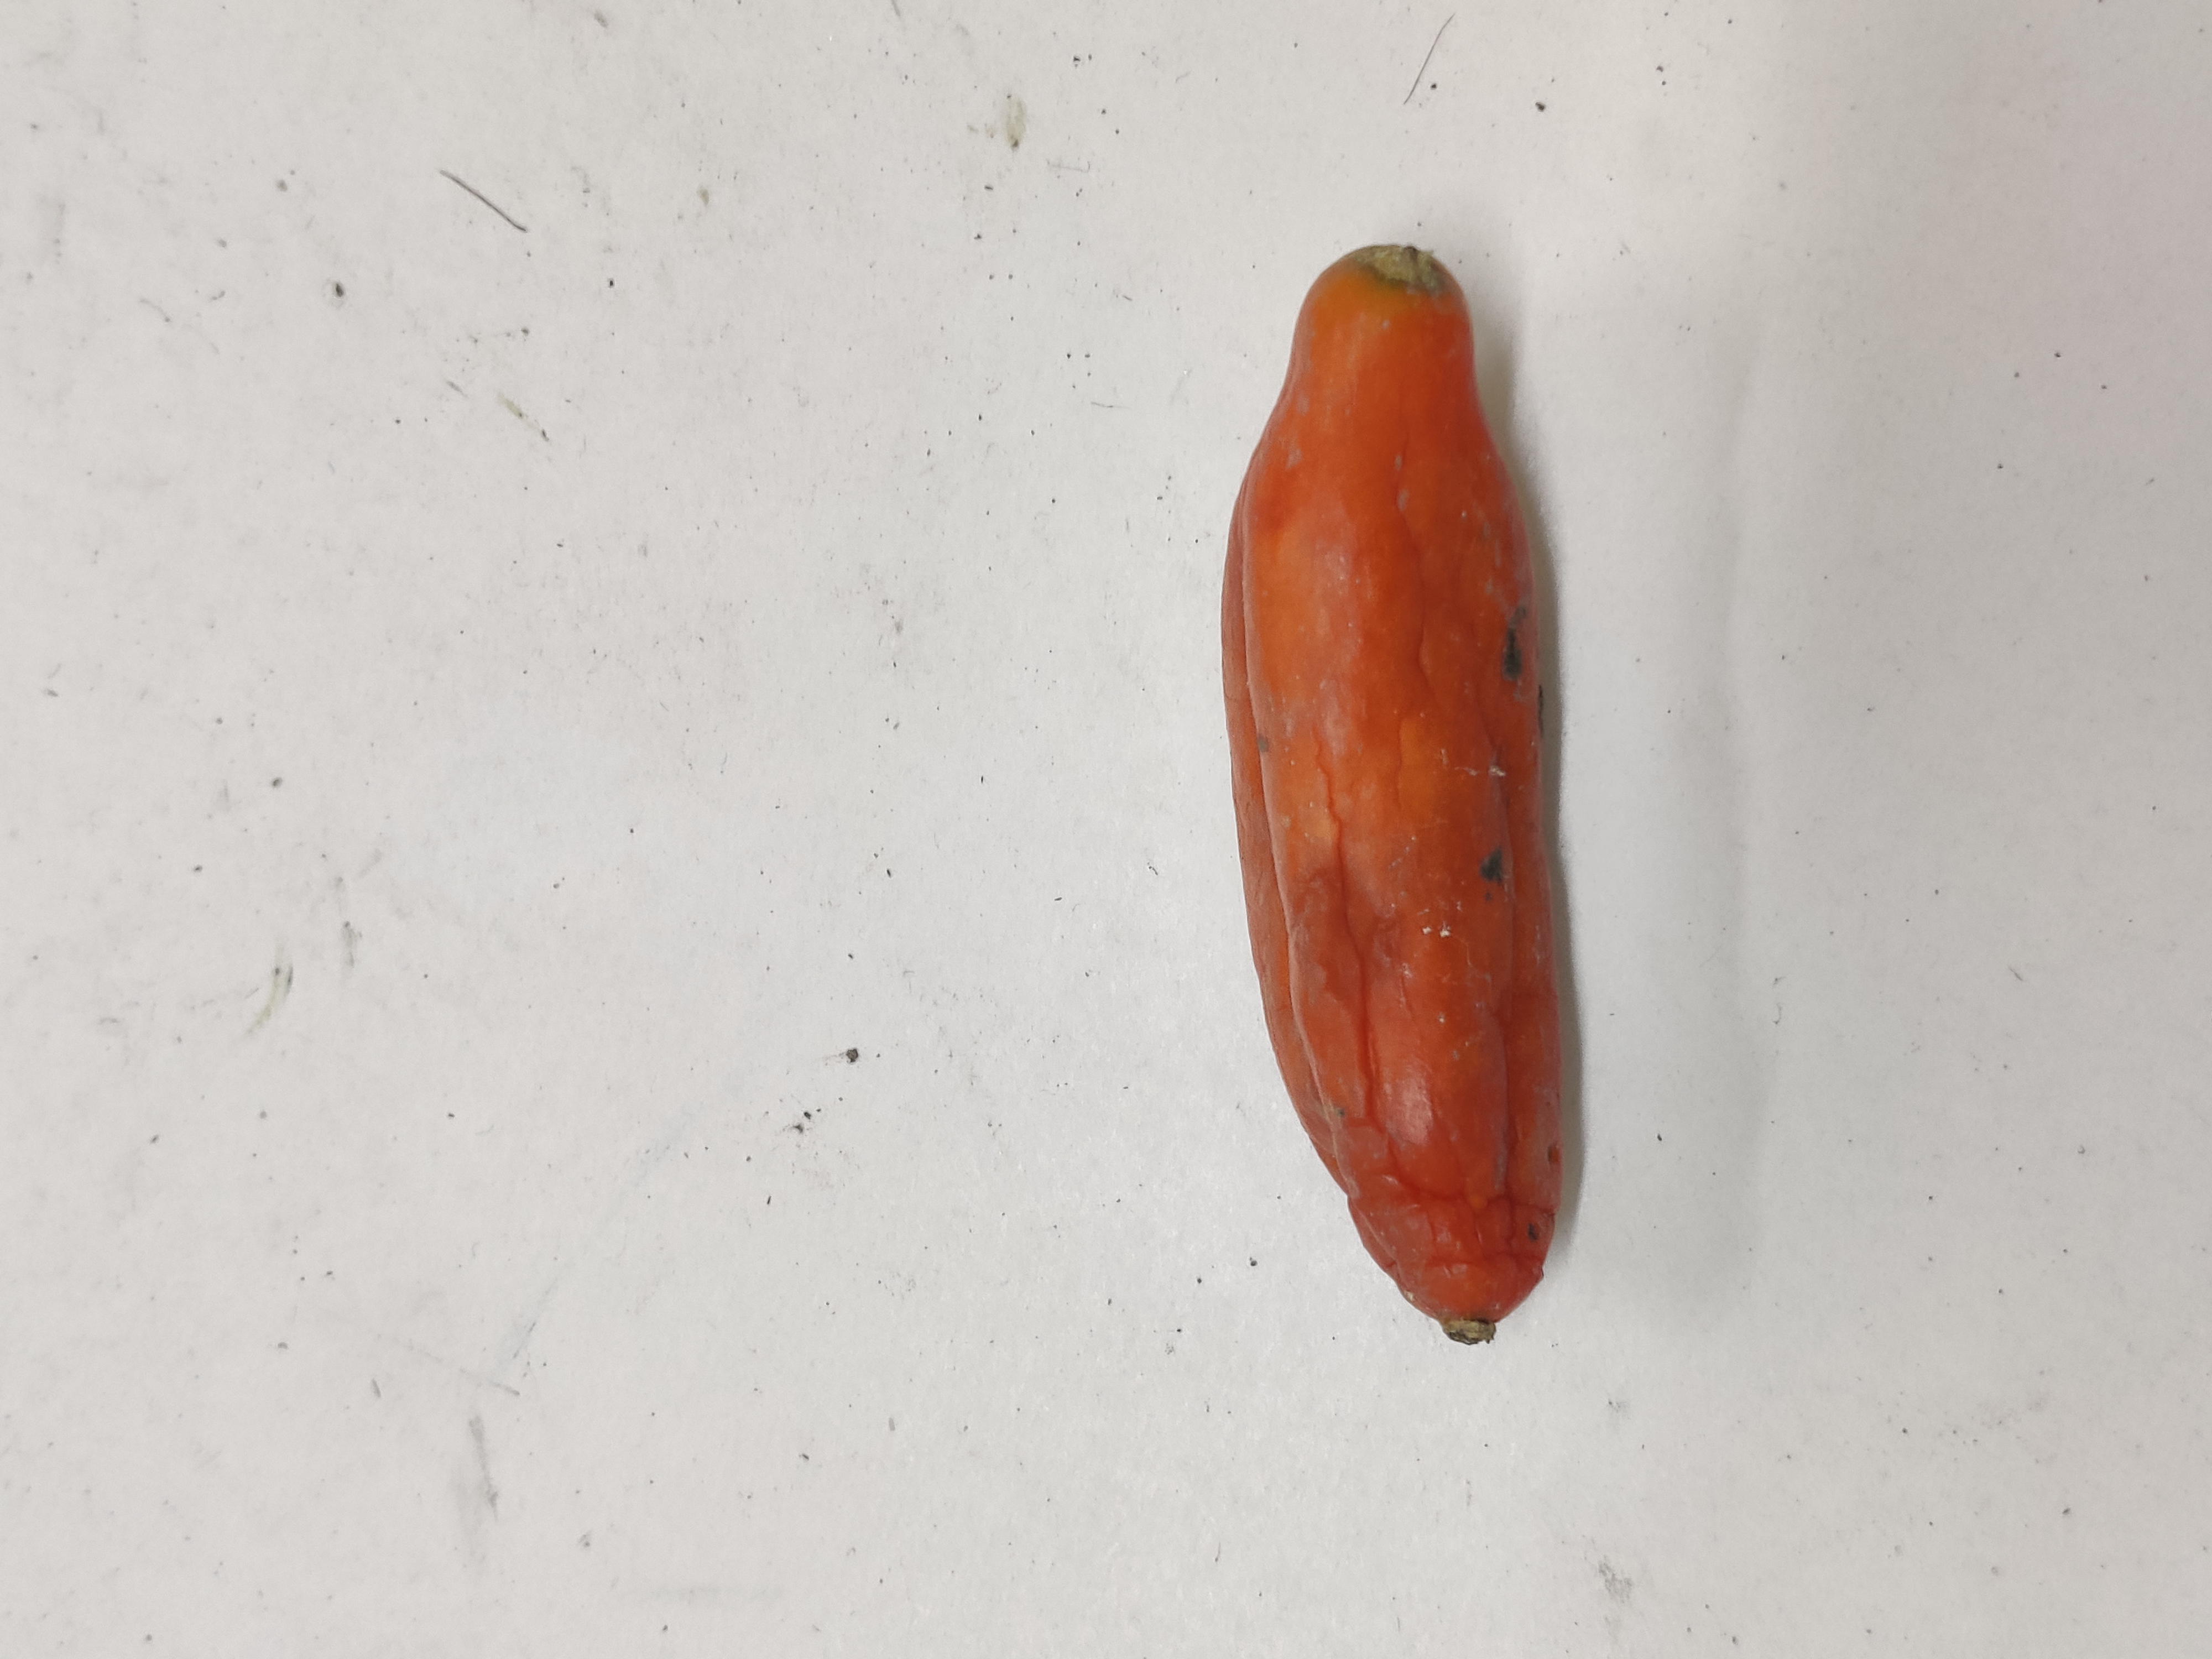
Crop: Ivy Gourd
Condition: Severely Damaged